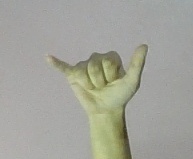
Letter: ya